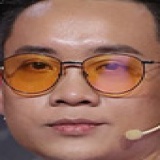
ca sĩ Justatee